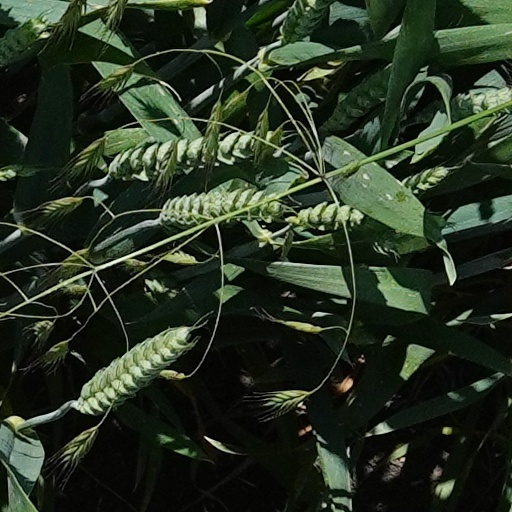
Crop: wheat